Shark finning

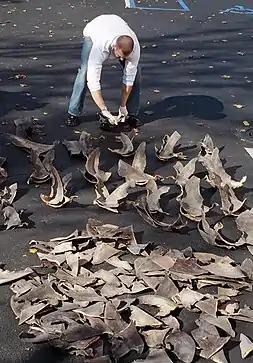
NOAA agent counting confiscated shark fins

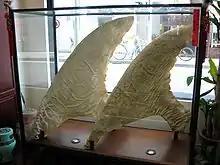
Shark fins on display in a pharmacy in Yokohama, Japan

Shark finning is the act of removing fins from sharks and discarding the rest of the shark back into the ocean. This act is prohibited in many countries. The sharks are often still alive when discarded, but without their fins. Unable to swim effectively, they sink to the bottom of the ocean and die of suffocation or are eaten by other predators. Shark finning at sea enables fishing vessels to increase profitability and increase the number of sharks harvested, as they must only store and transport the fins, by far the most profitable part of the shark; the shark meat is bulky to transport. Many countries have banned this practice and require the whole shark to be brought back to port before removing the fins.